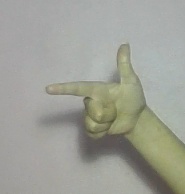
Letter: yaa